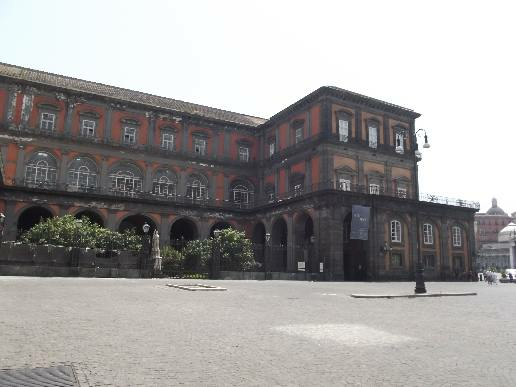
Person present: No